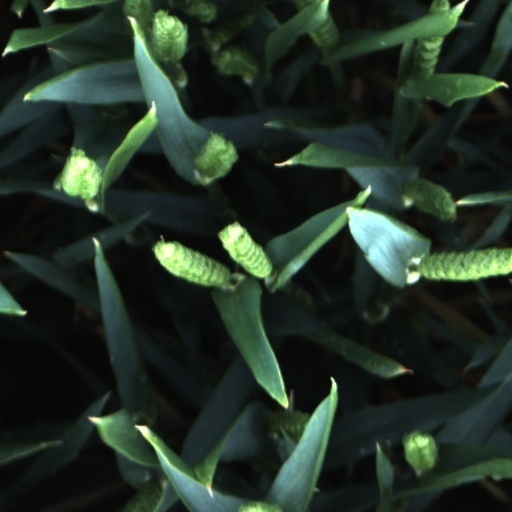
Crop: wheat